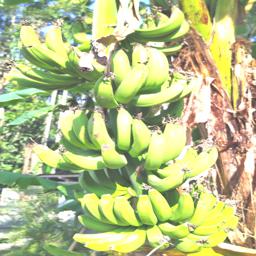
Label: KACHKOL FRUIT